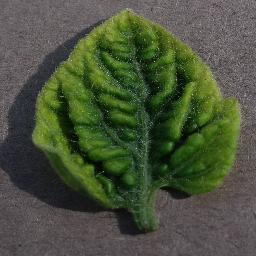
Label: Tomato___Tomato_Yellow_Leaf_Curl_Virus